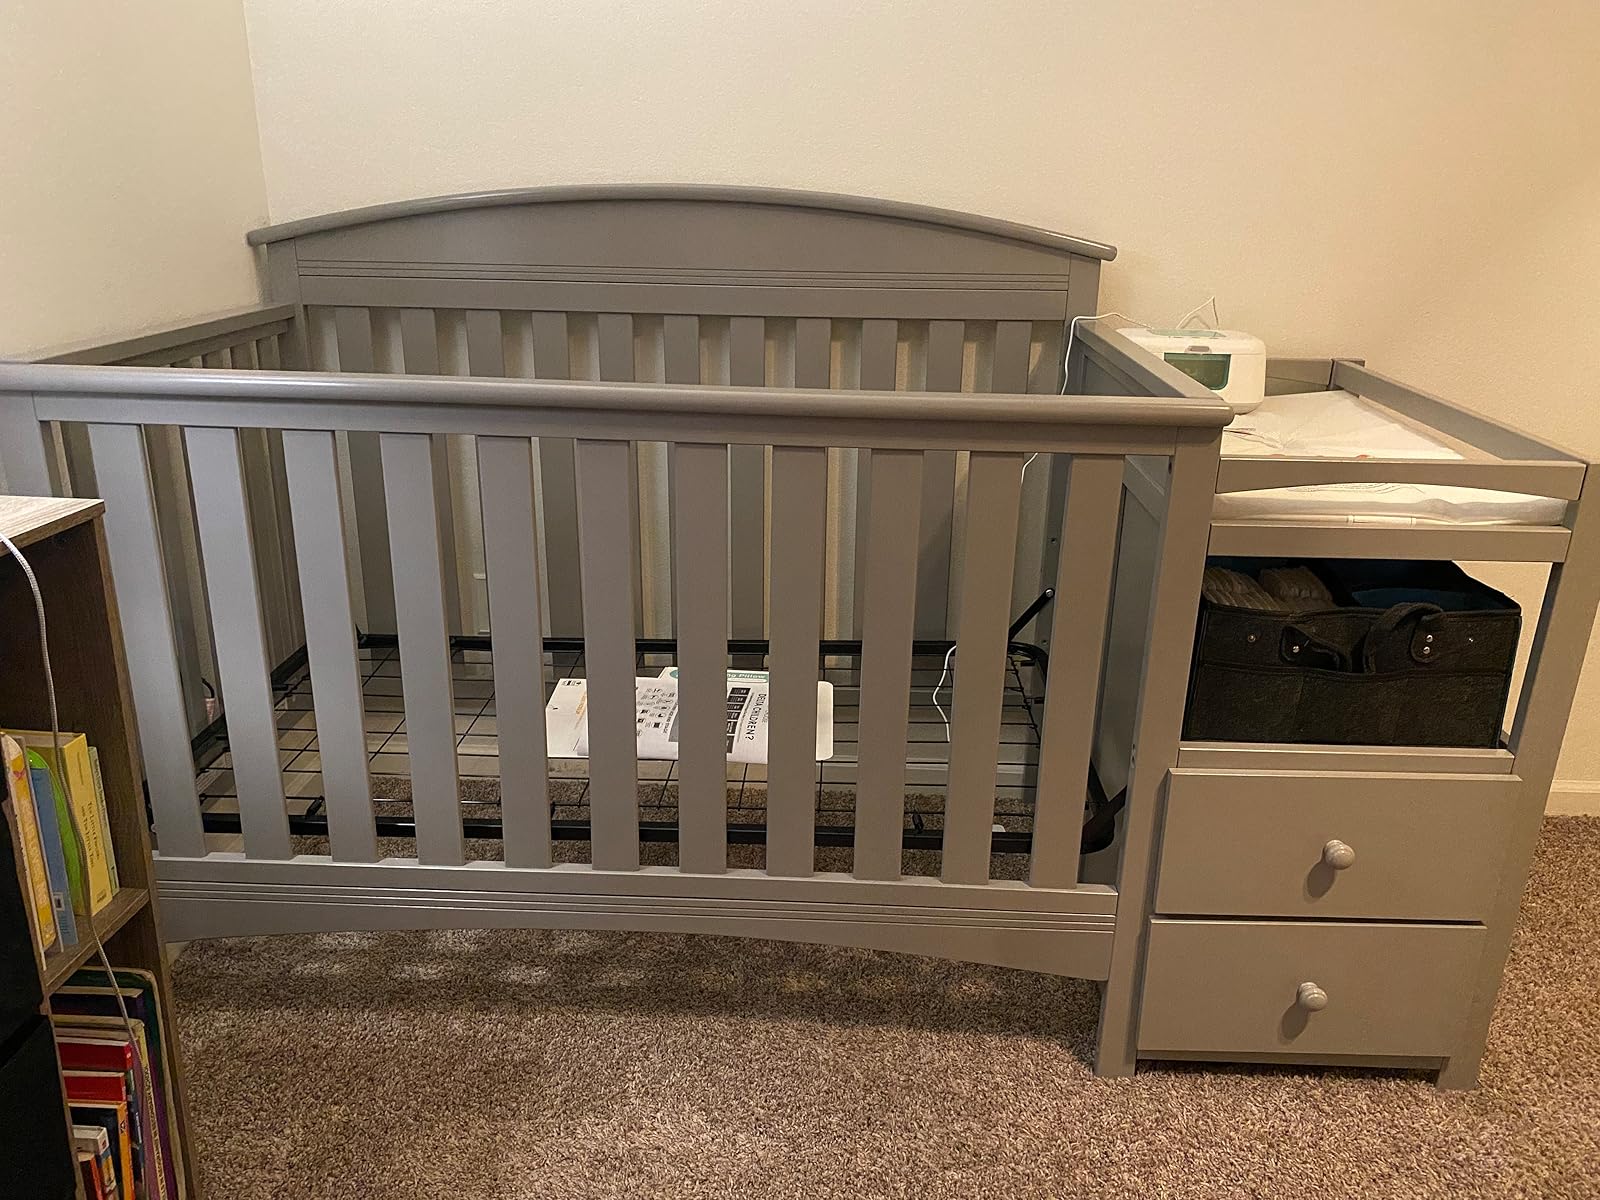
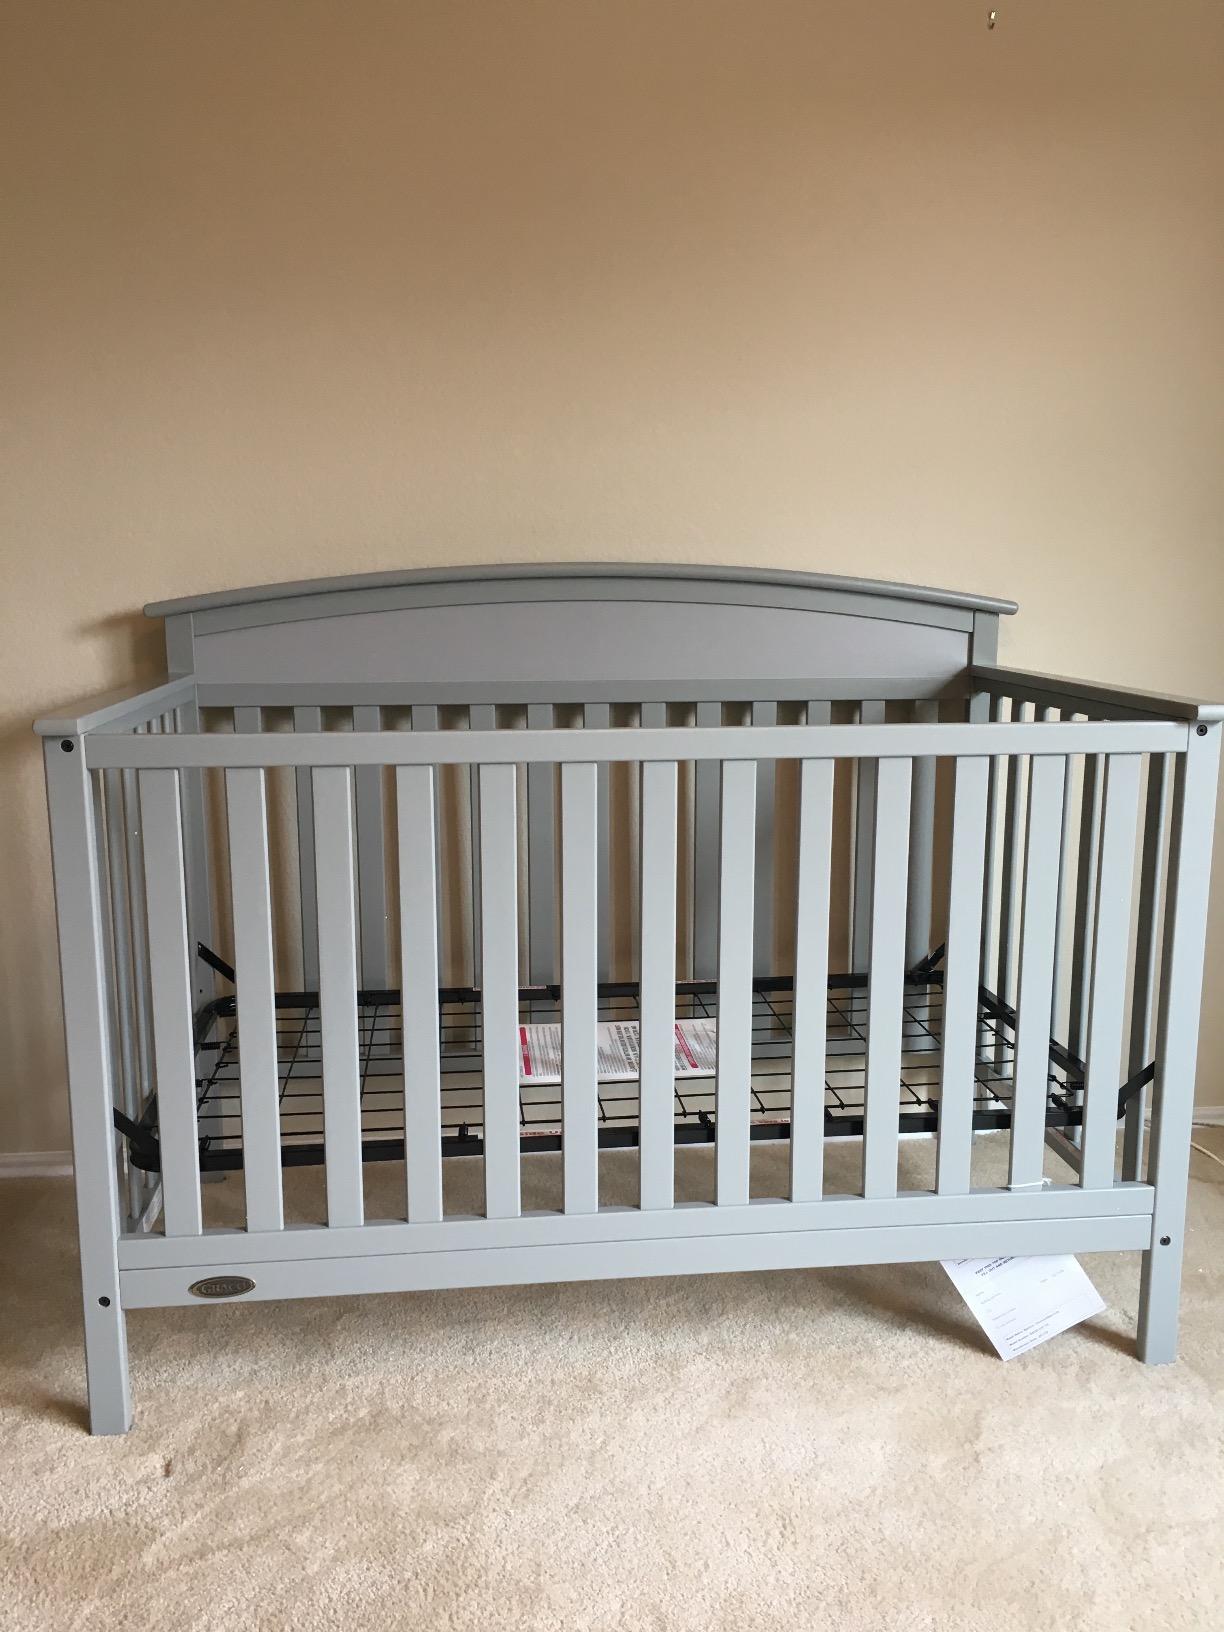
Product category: products_crib
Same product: no